April 2009 Moldovan parliamentary election protests

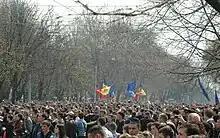
Mass street protests in Chișinău

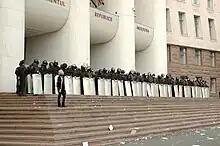
A cordon of gendarmes and policemen in front of the Moldovan Parliament

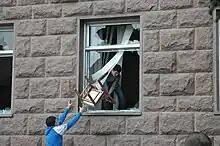
Protesters stealing pieces of furniture from the Parliament building

The first demonstrations, organized as a flashmob by a 25-year-old Moldovan journalist Natalia Morar, began in Chișinău on 6 April 2009, with a larger number of demonstrators arriving on the next day, 7 April. The demonstration, numbering over ten thousand, most of them students and young people, gathered in the city center on Ștefan cel Mare boulevard. The protest against the announced election results turned into clashes with the police, who used tear gas and water cannons. However, the police were soon overwhelmed by the number of the protesters. Rioters broke into the nearby parliament building and the office of president. Entering the building through broken windows, demonstrators set parts of the building on fire, using documents and furniture both inside and outside. The building was retaken by the police later in the evening.